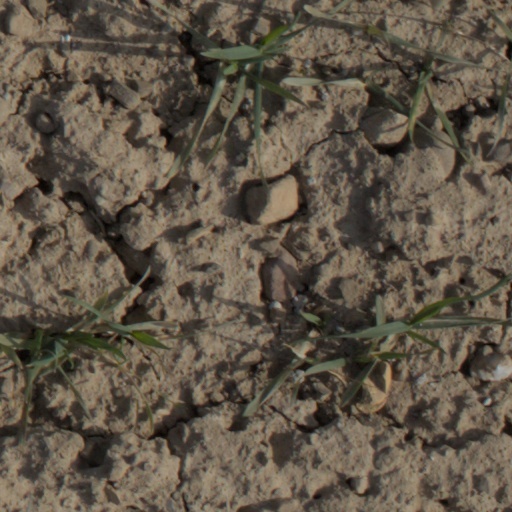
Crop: wheat